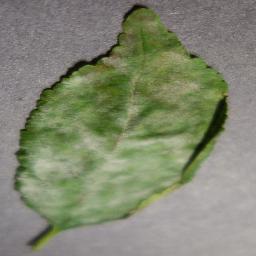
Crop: cherry
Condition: (including_sour)_powdery_mildew